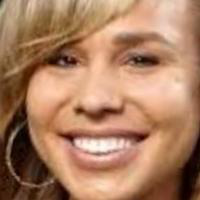
Age group: age 21-30